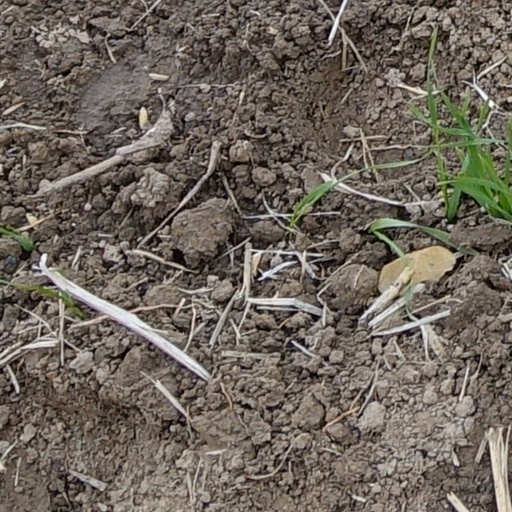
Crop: wheat